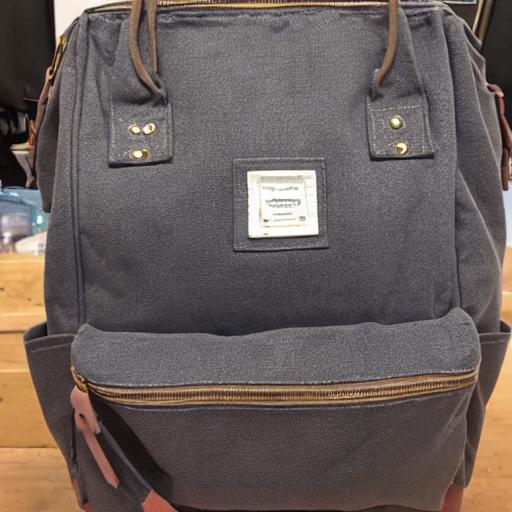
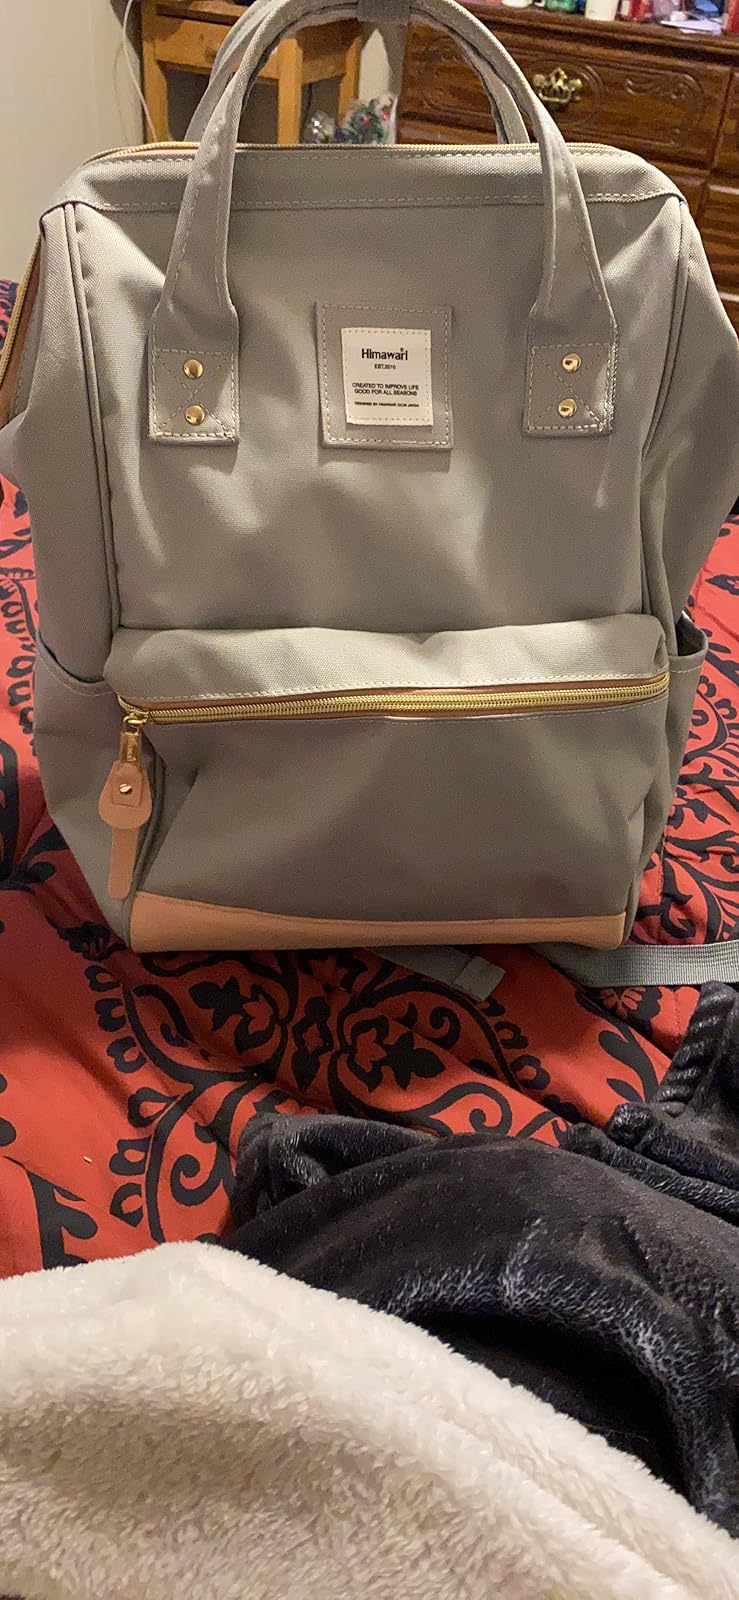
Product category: bag
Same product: no